Nishi Takakura Station

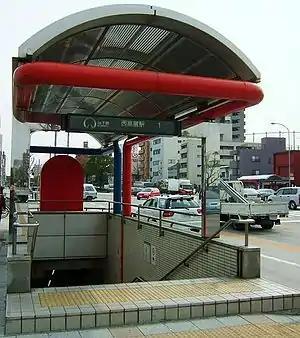

is an underground metro station located in Atsuta-ku, Nagoya, Aichi Prefecture, Japan operated by the Nagoya Municipal Subway's Meijō Line. It is located 25.3 kilometers from the terminus of the Meijō Line at Kanayama Station. This station provides access to Shirotori Park, Atsuta Shrine Park, and Takakura Park.